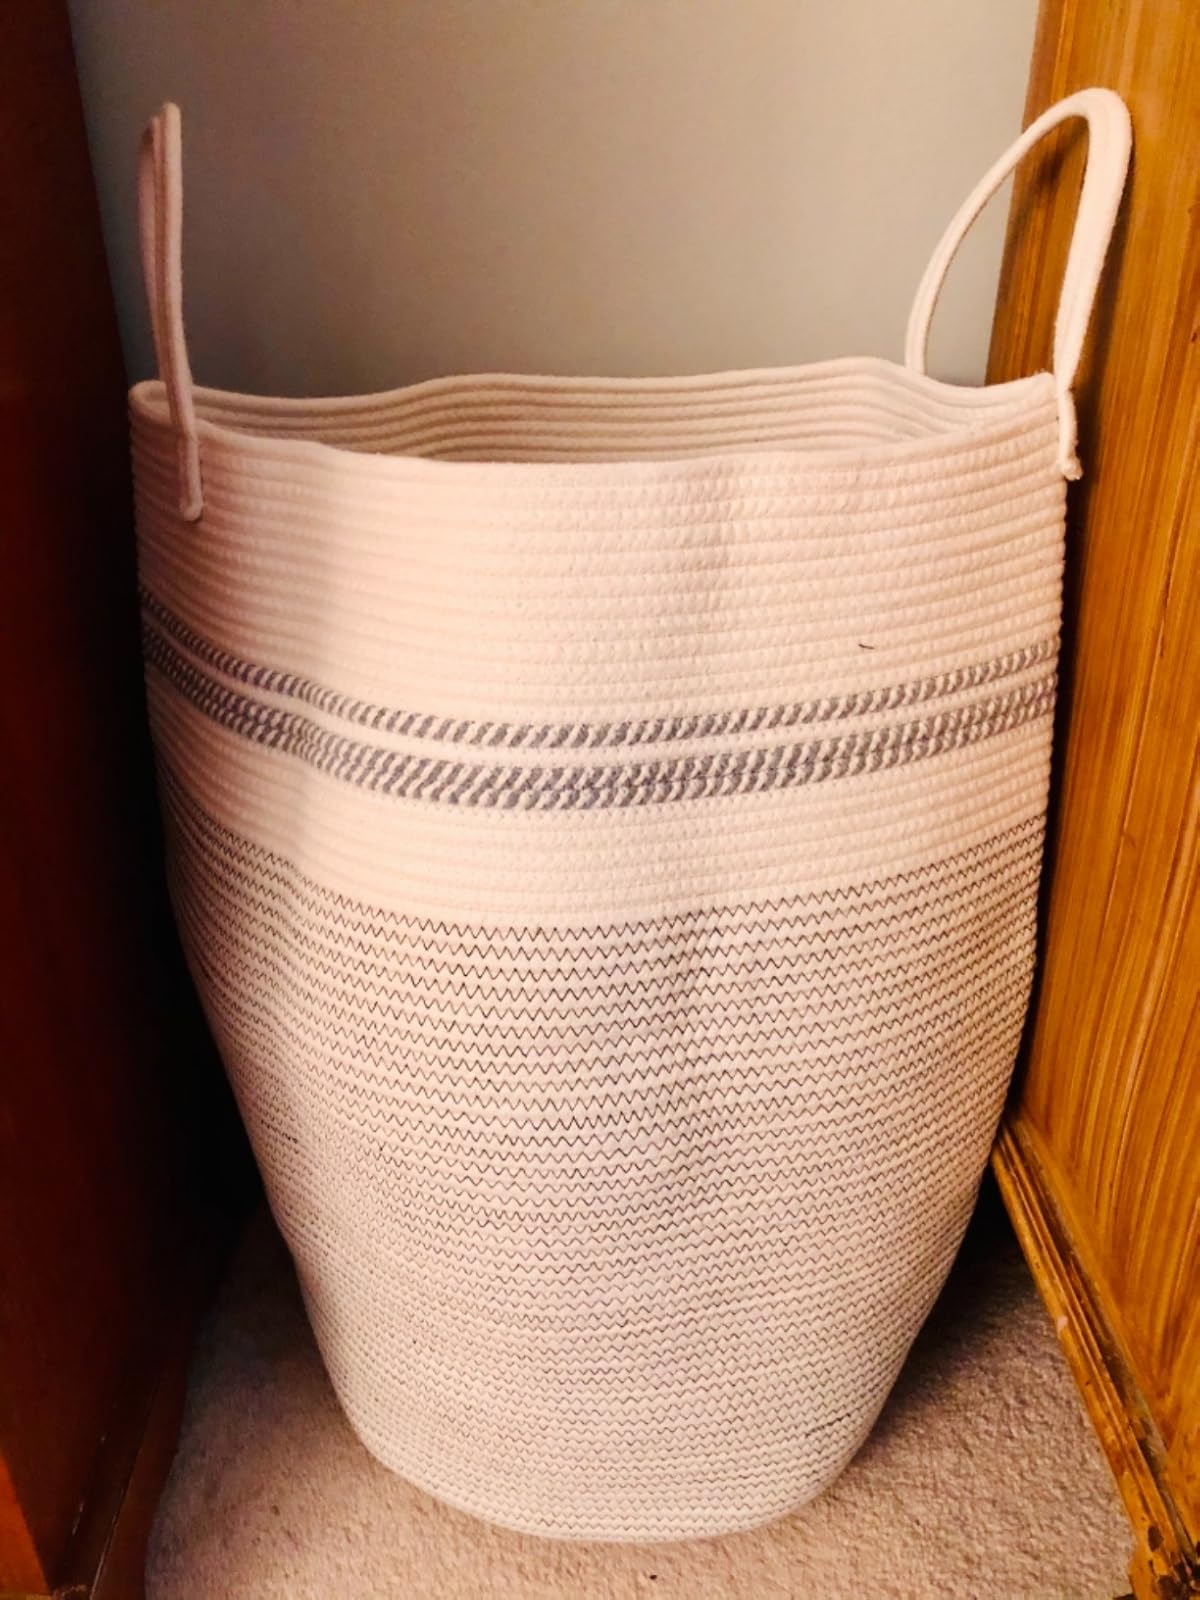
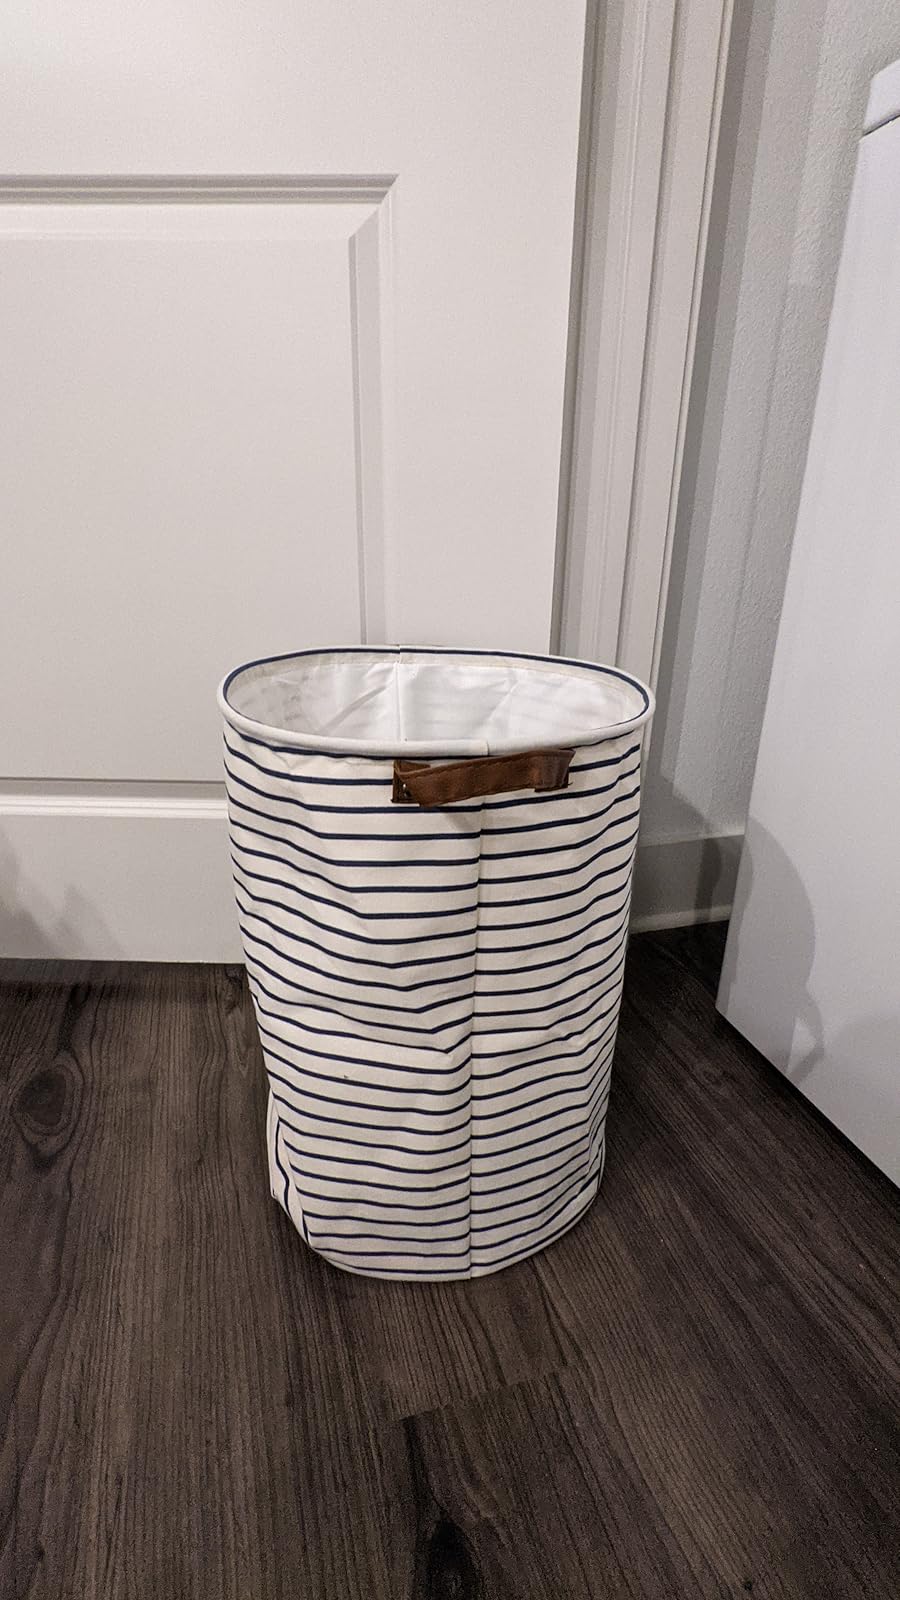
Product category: items_hamper
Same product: no